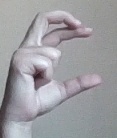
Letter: thal